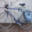
Label: bicycle